Antequera–Granada high-speed rail line

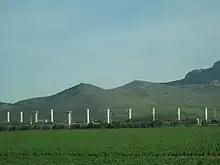
Construction on the line near Antequera in 2013

The line from Antequera to Granada is a part of the under construction "Andalusian Transverse Axis high-speed rail line". The three times per day AVE service between Madrid Atocha and Granada covers the distance of in 3 h 5 min. The daily AVE train between Granada and Barcelona Sants connects the two cities in 6 h 25 min. S-102 and S-112 ("Pato", max speed ) trains are used for these services and all trains call at Córdoba, offering a journey time of 90 min from Granada. The total cost of building the line was €1.4 billion.